Le Transbordeur

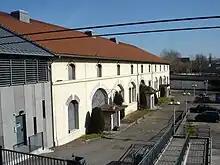
Le Transbordeur

Le Transbordeur is a 1,800-seat concert hall located in Villeurbanne, France. It was inaugurated in 1989.